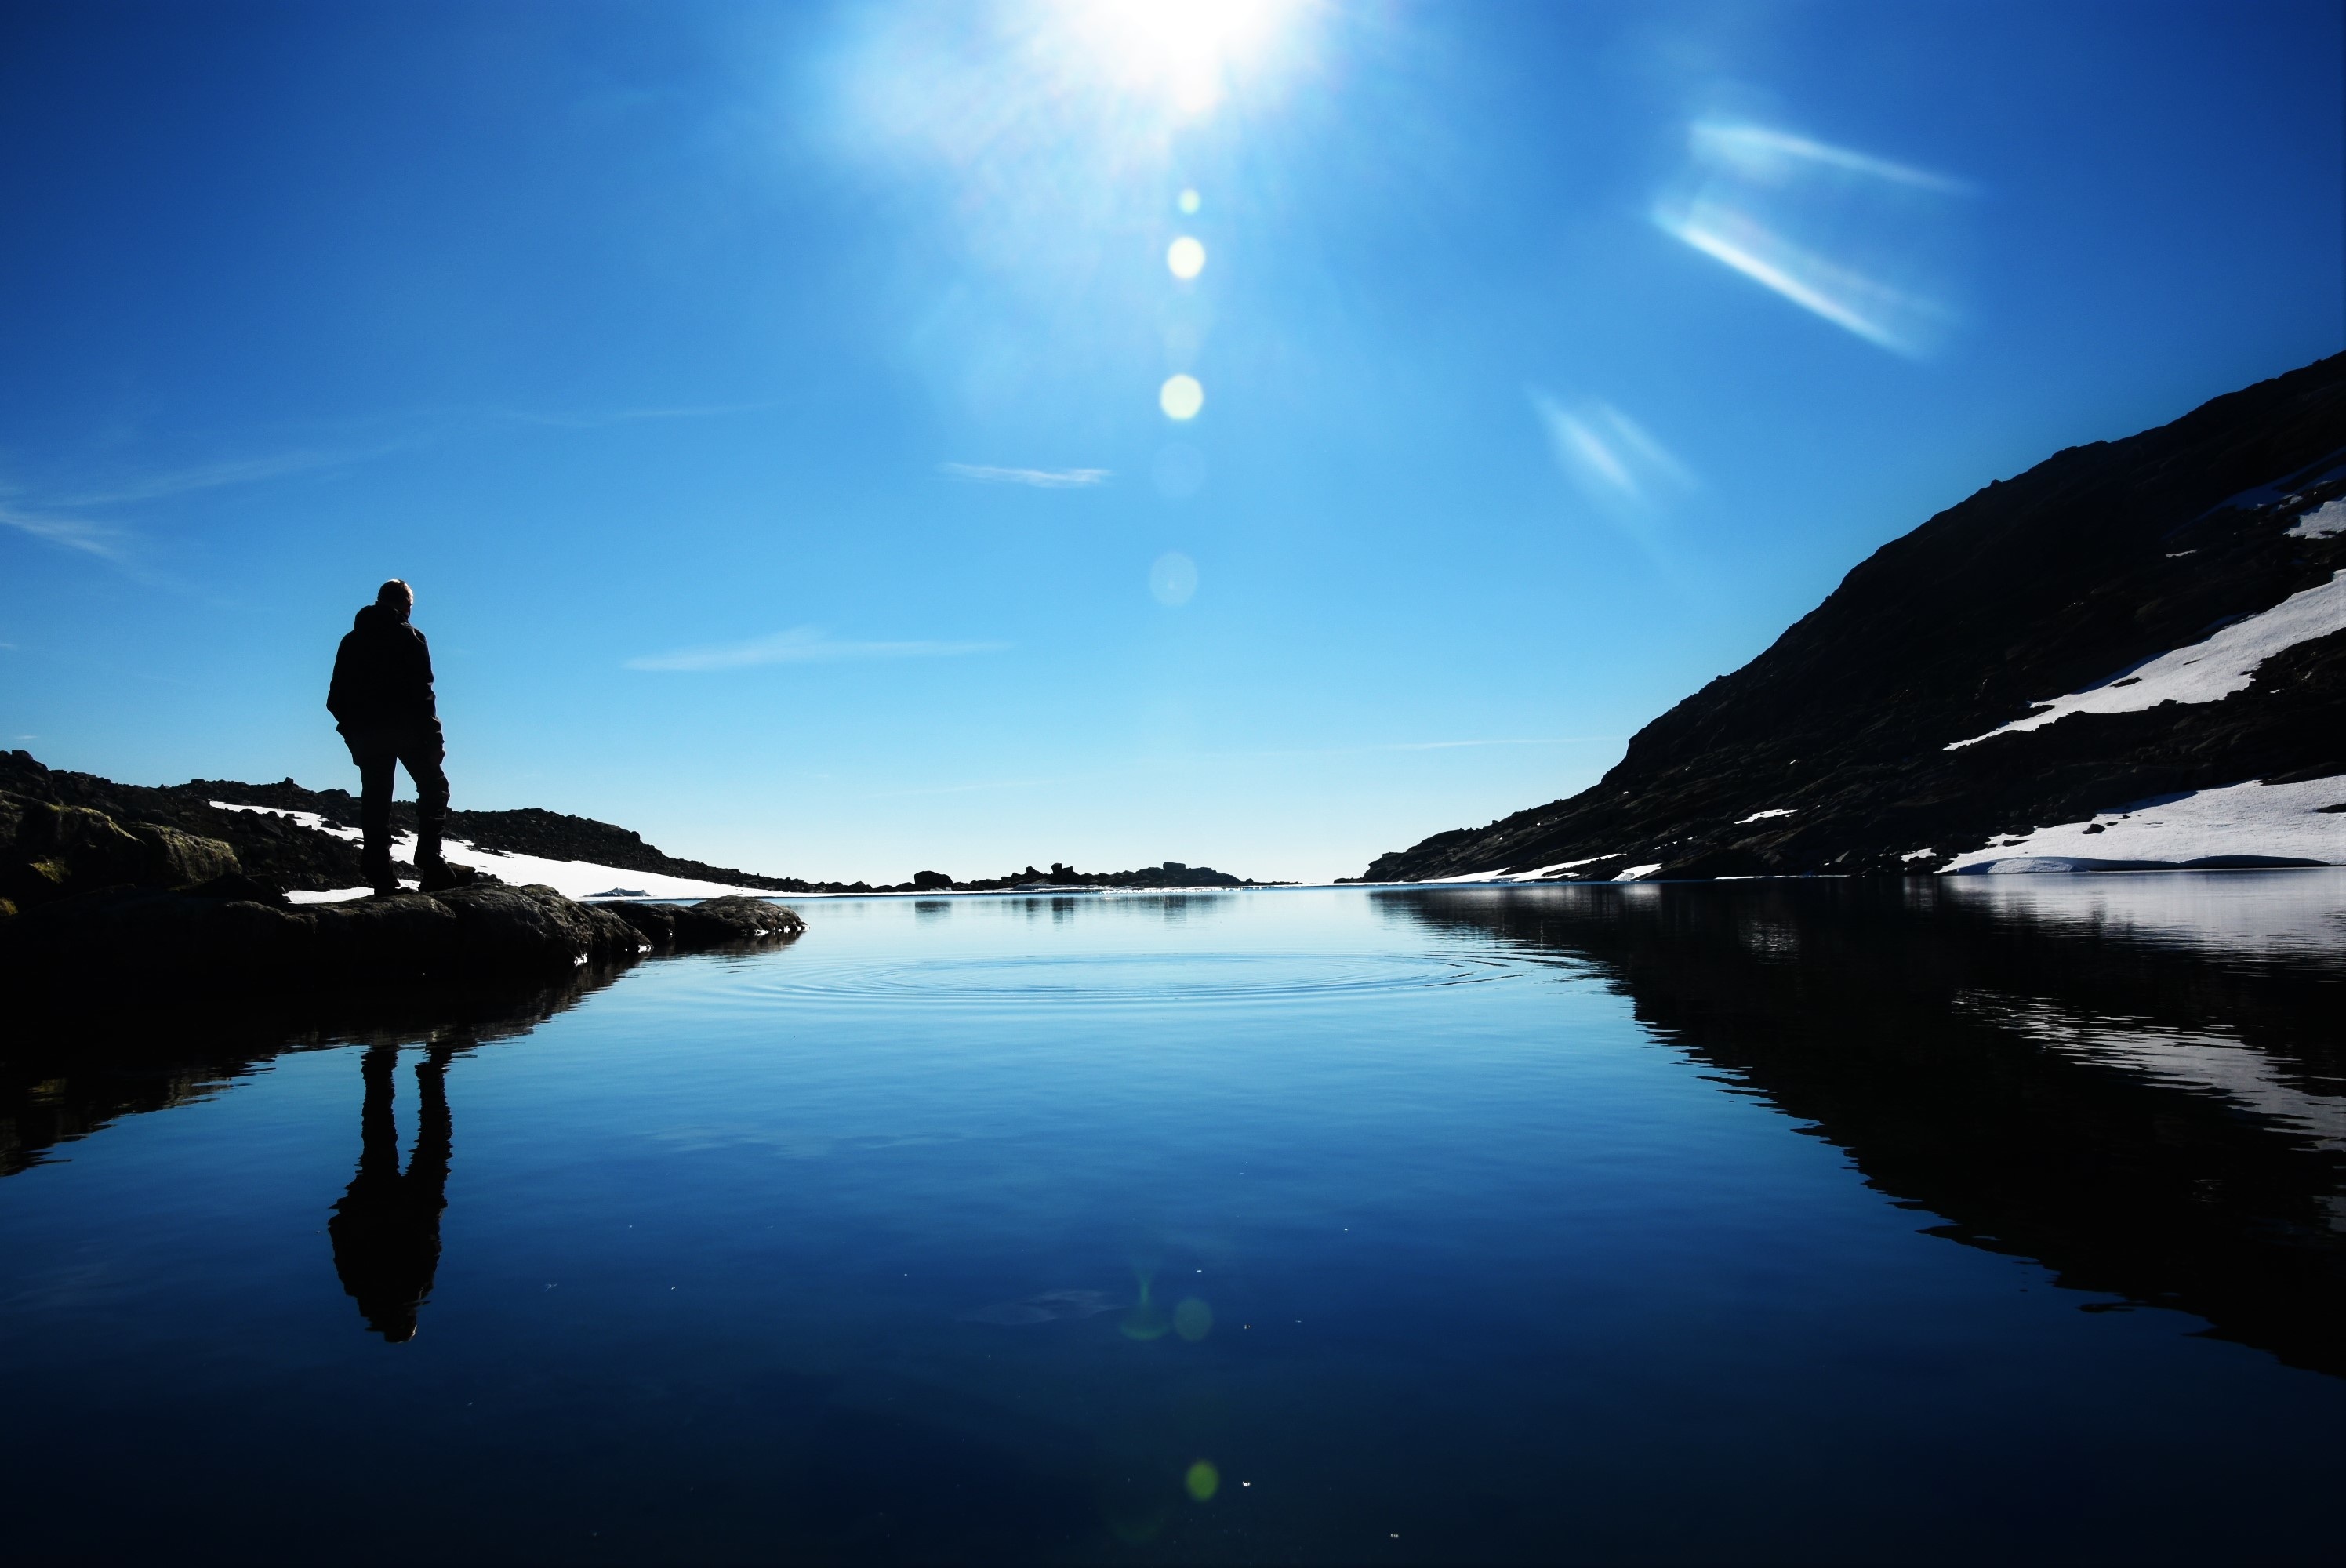
landscape, sea, water, nature, outdoor, silhouette, person, mountain, snow, light, cloud, sky, sunshine, sunlight, lake, view, dawn, hiker, dusk, evening, reflection, tranquil, calm, fjord, freedom, leisure, moonlight, mountain lake, loch, highlands, glassy, computer wallpaper